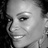
Emotion: happy